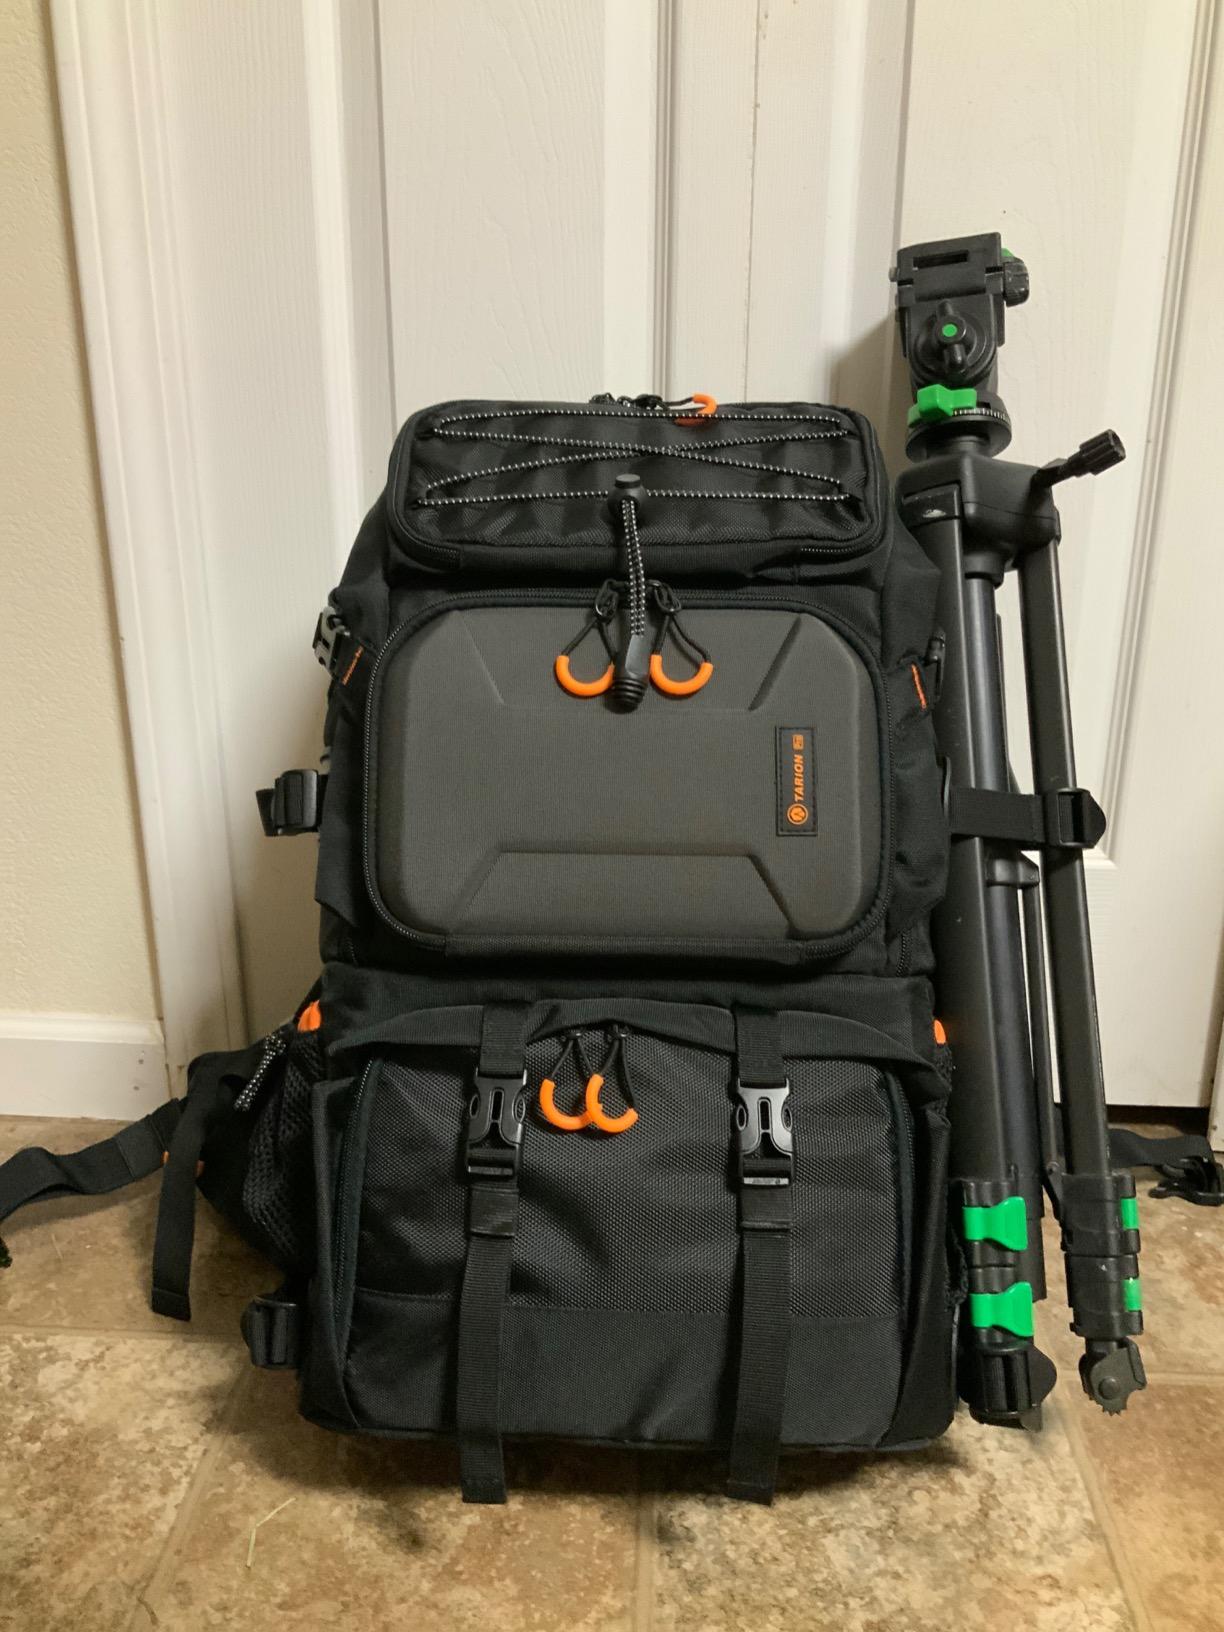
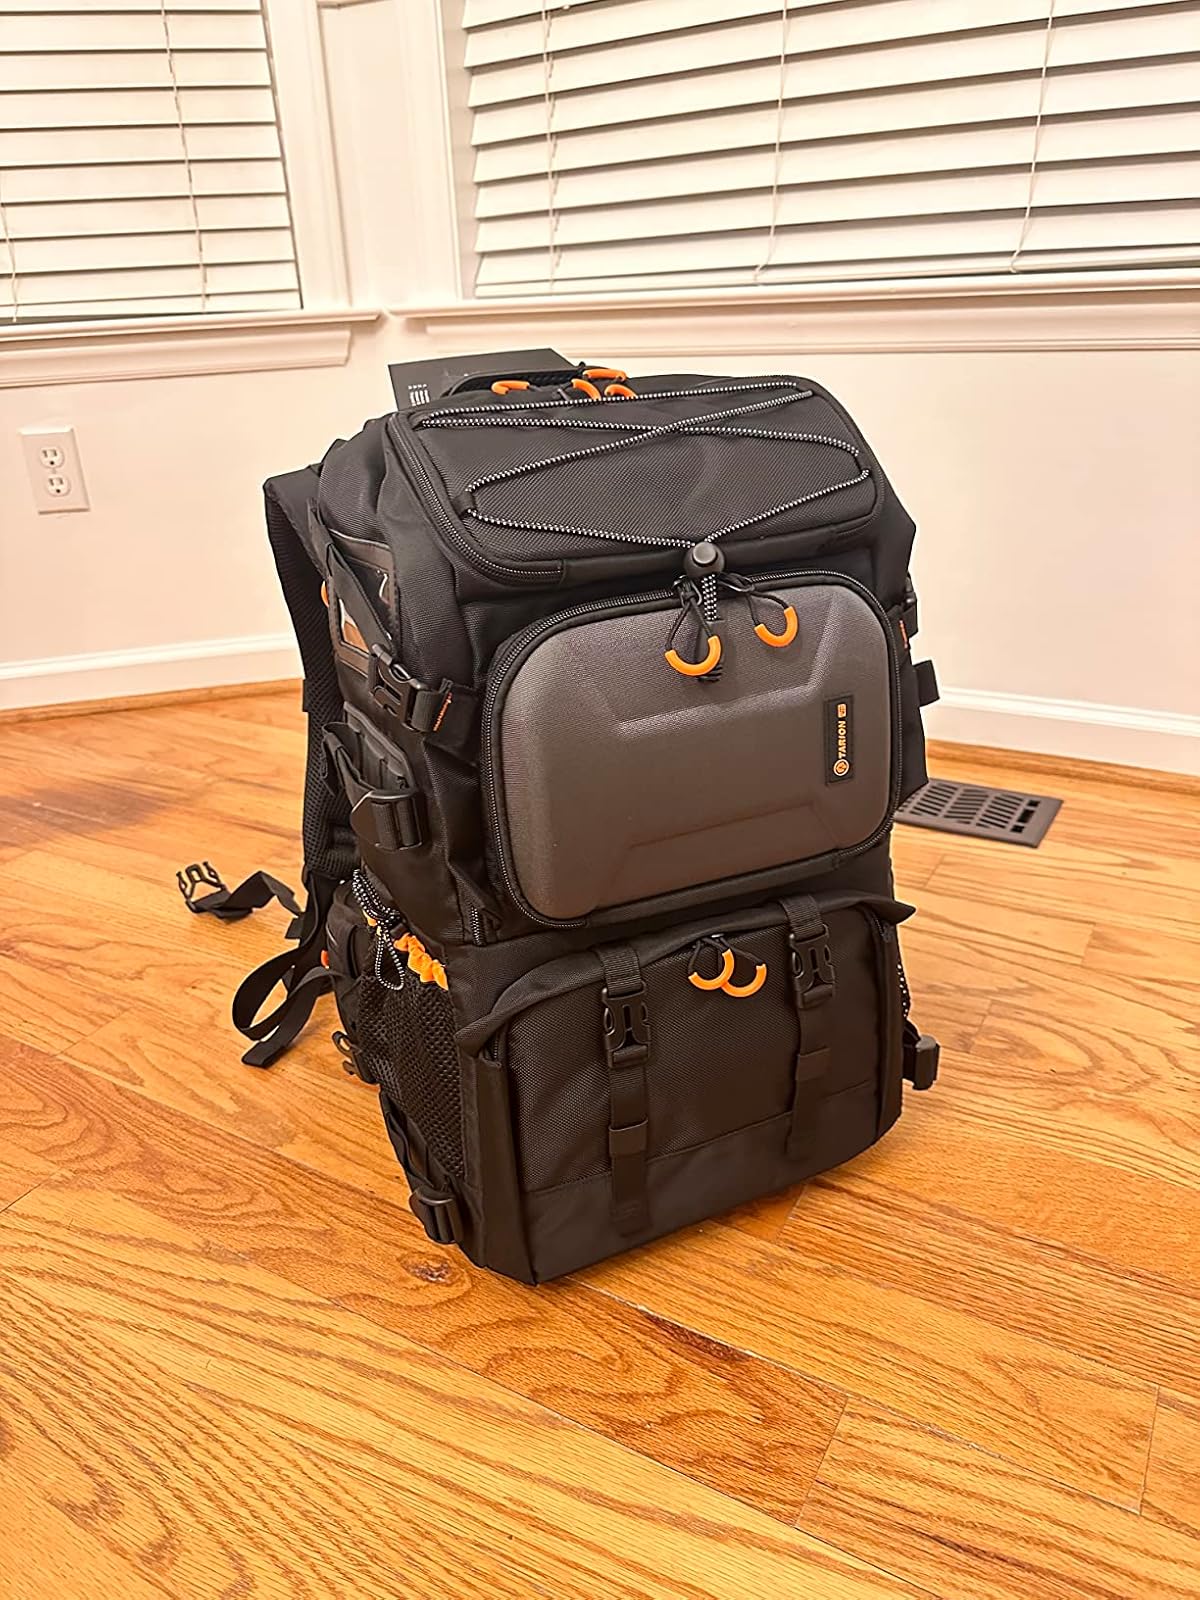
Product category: bag
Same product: yes